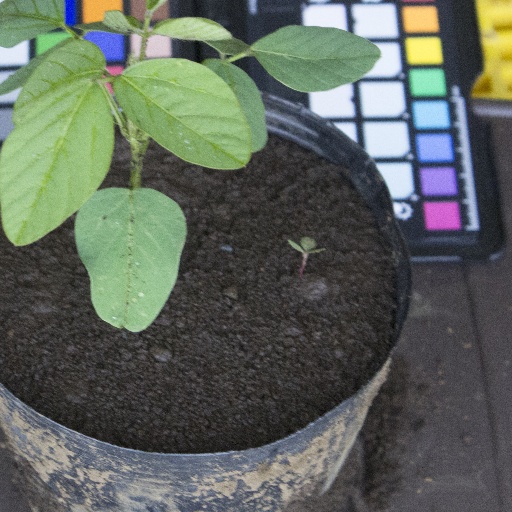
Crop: soybean